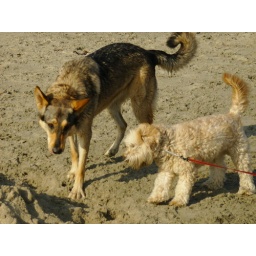
Took Star and Baby to dog beach in Long Beach on Sunday April 20th